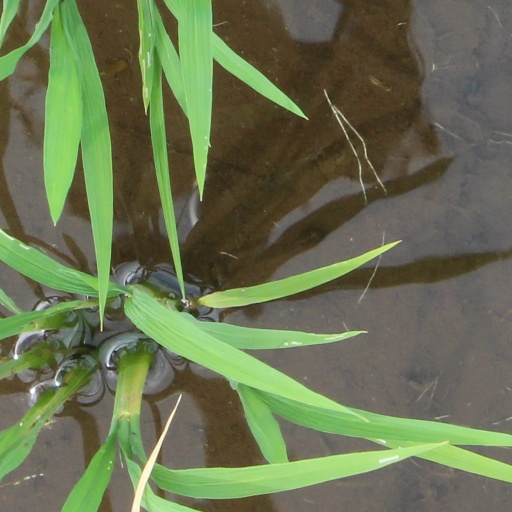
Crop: rice